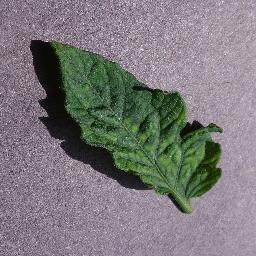
Label: Tomato___Tomato_mosaic_virus